Ivanka Trump

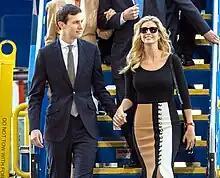
With Kushner at an event in North Charleston, South Carolina in February 2017

In August 2020, Trump introduced her father at the 2020 Republican National Convention, by which he proceeded on the front lawn of the White House to accept the party's nomination before a crowd of supporters.